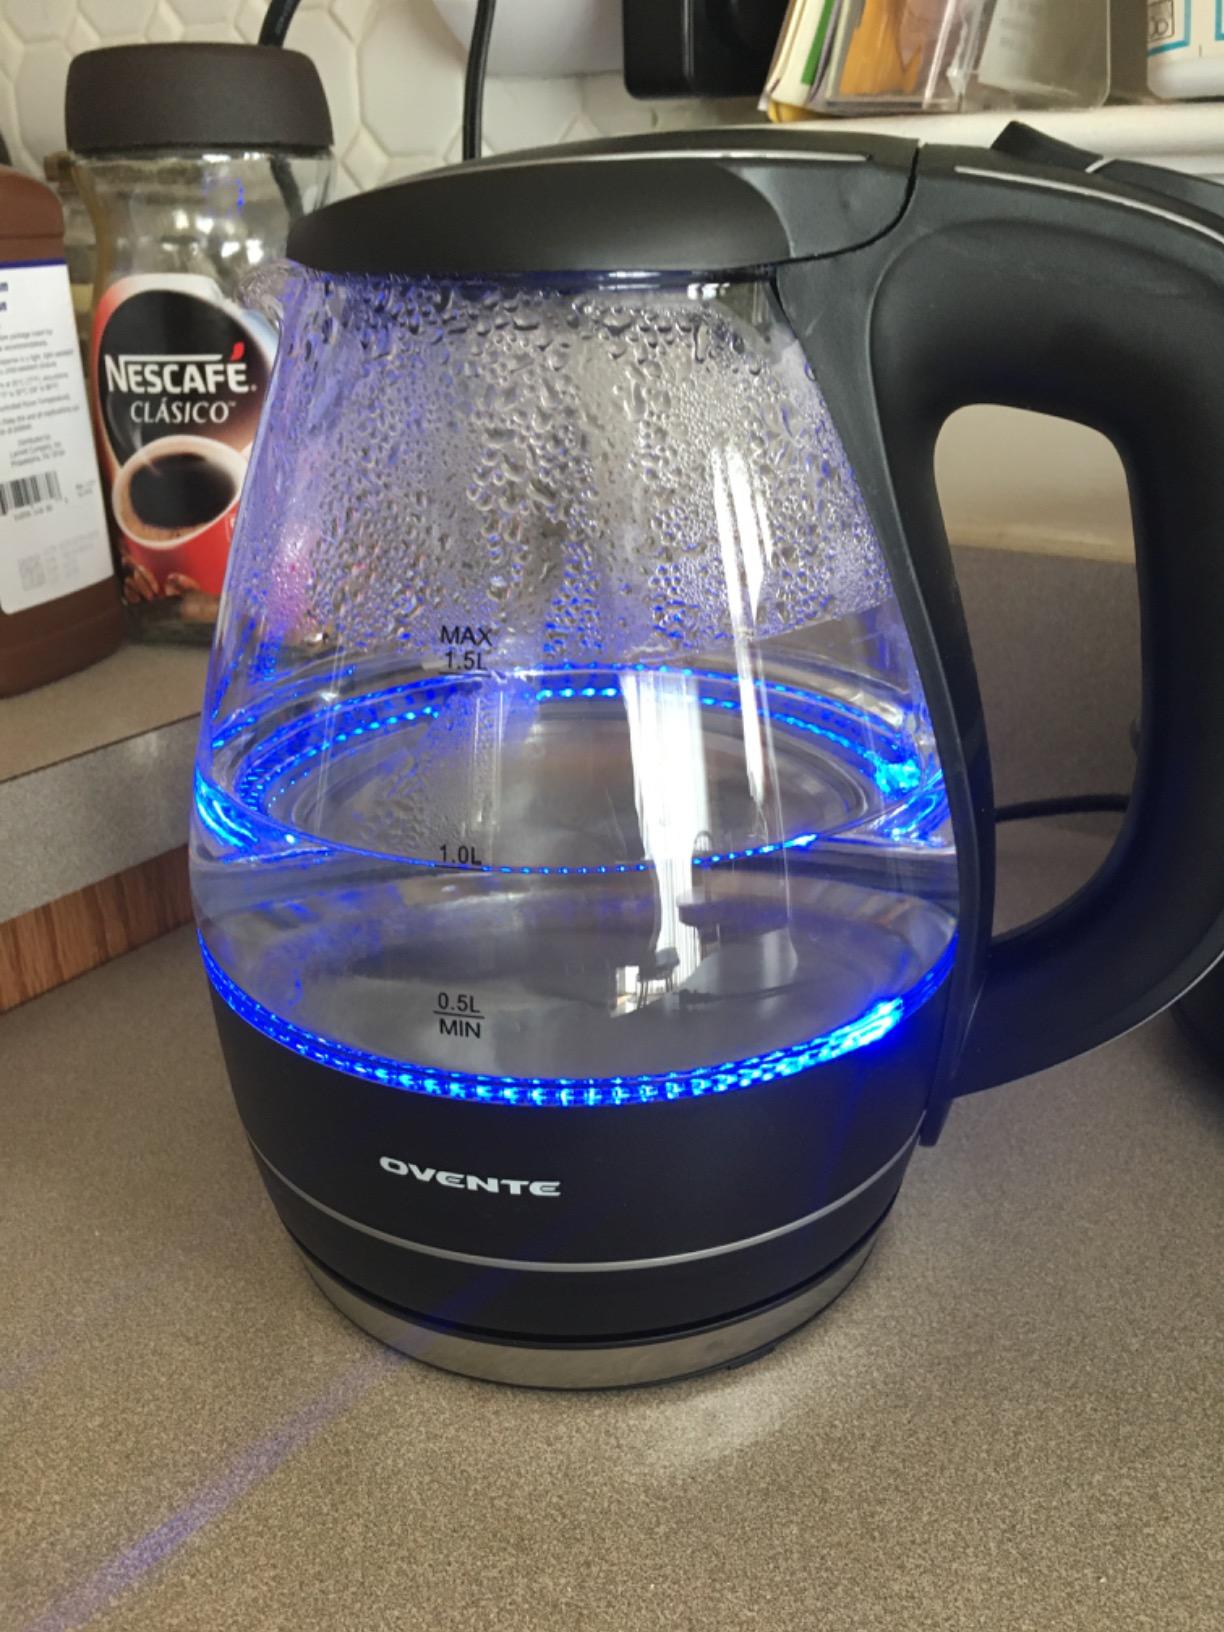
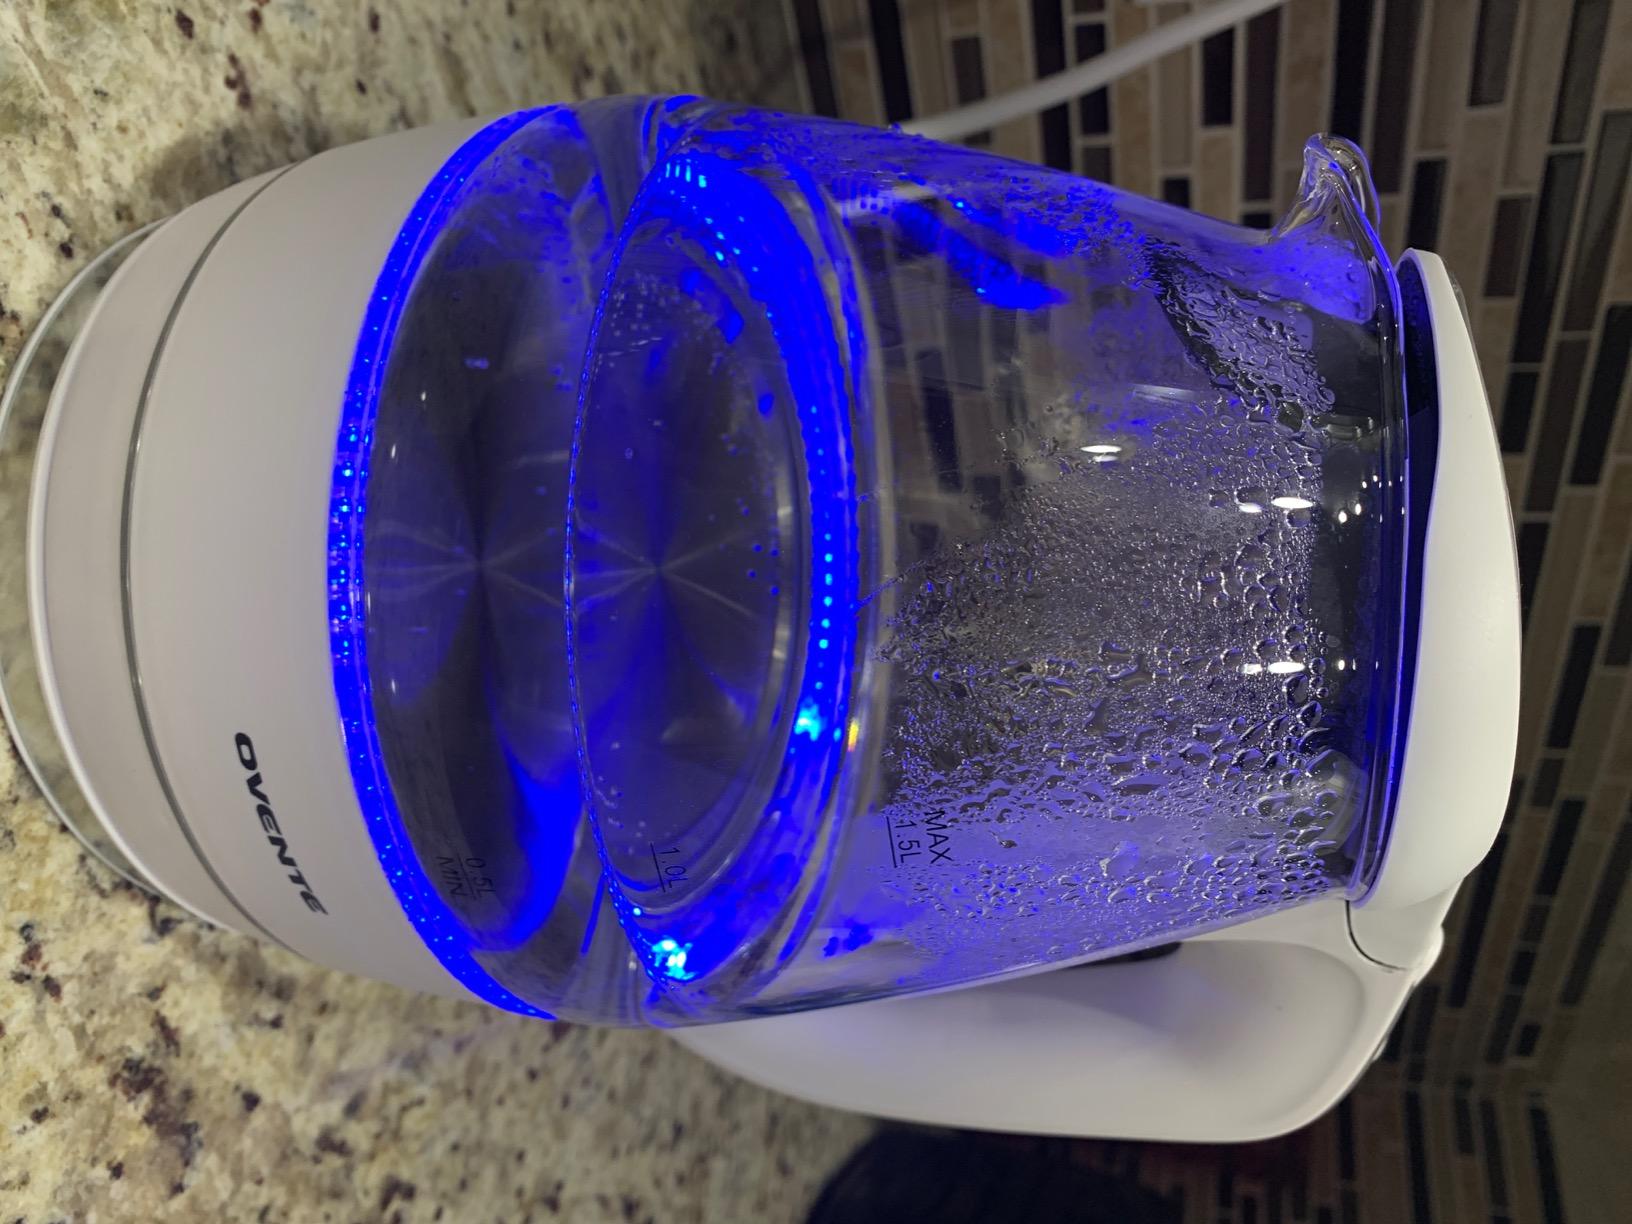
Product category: items_kettle
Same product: no